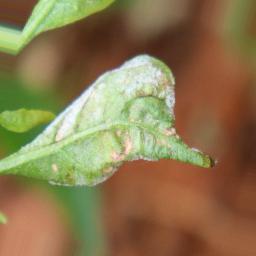
Label: powdery mildew